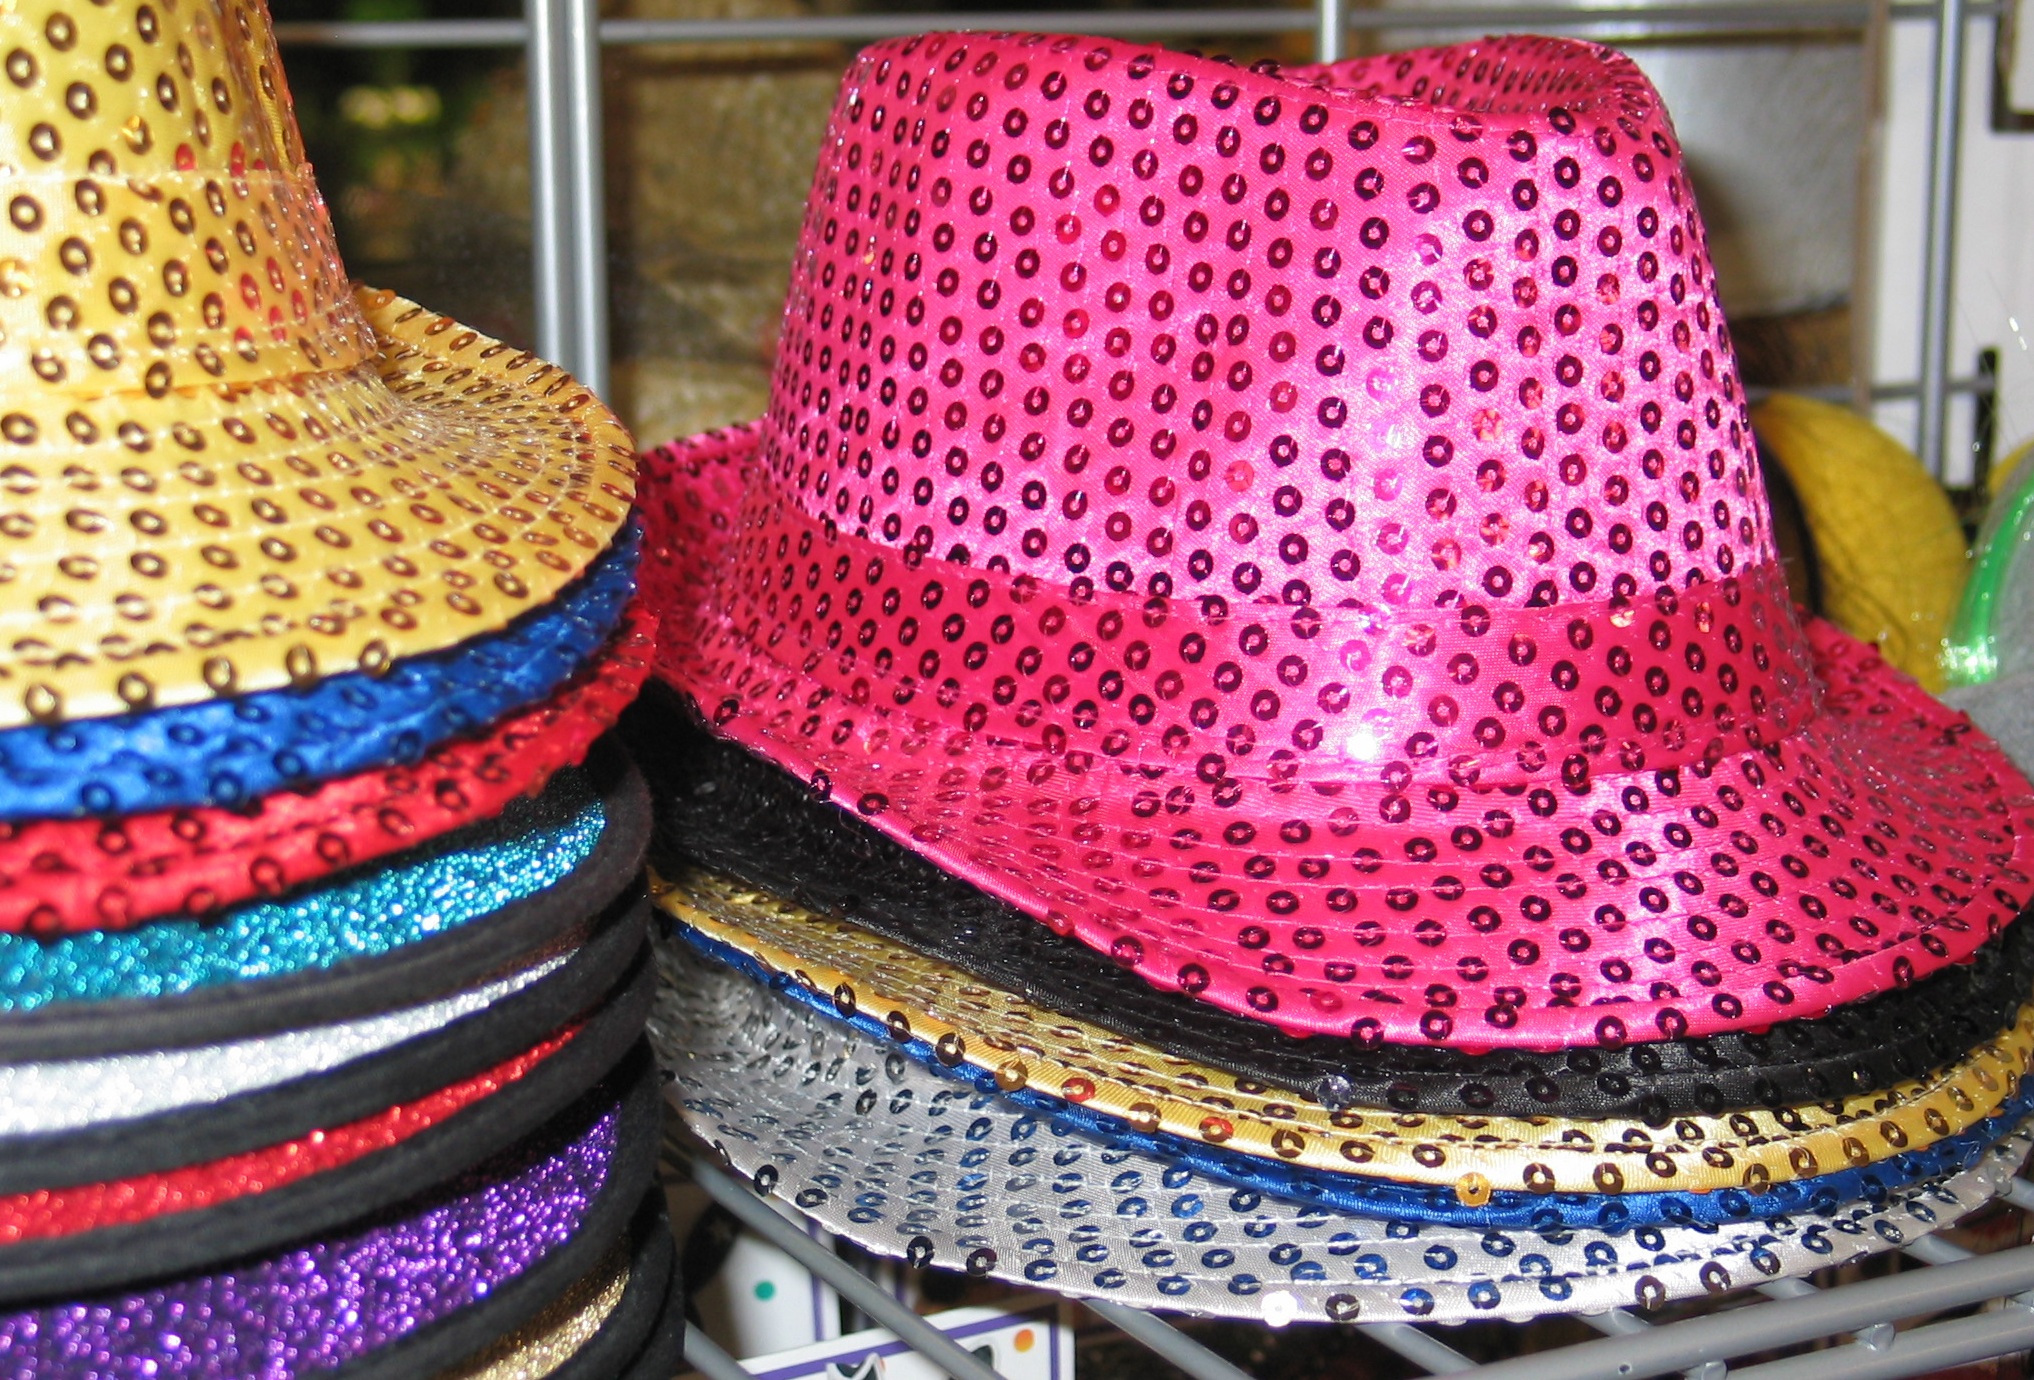
shoe, celebration, decoration, pattern, carnival, color, hat, clothing, black, pink, glitter, sparkle, crochet, textile, art, design, footwear, pretty, costume, petrol, panel, sequins, dress up, headdress, annually, carnival hat, fashion accessory